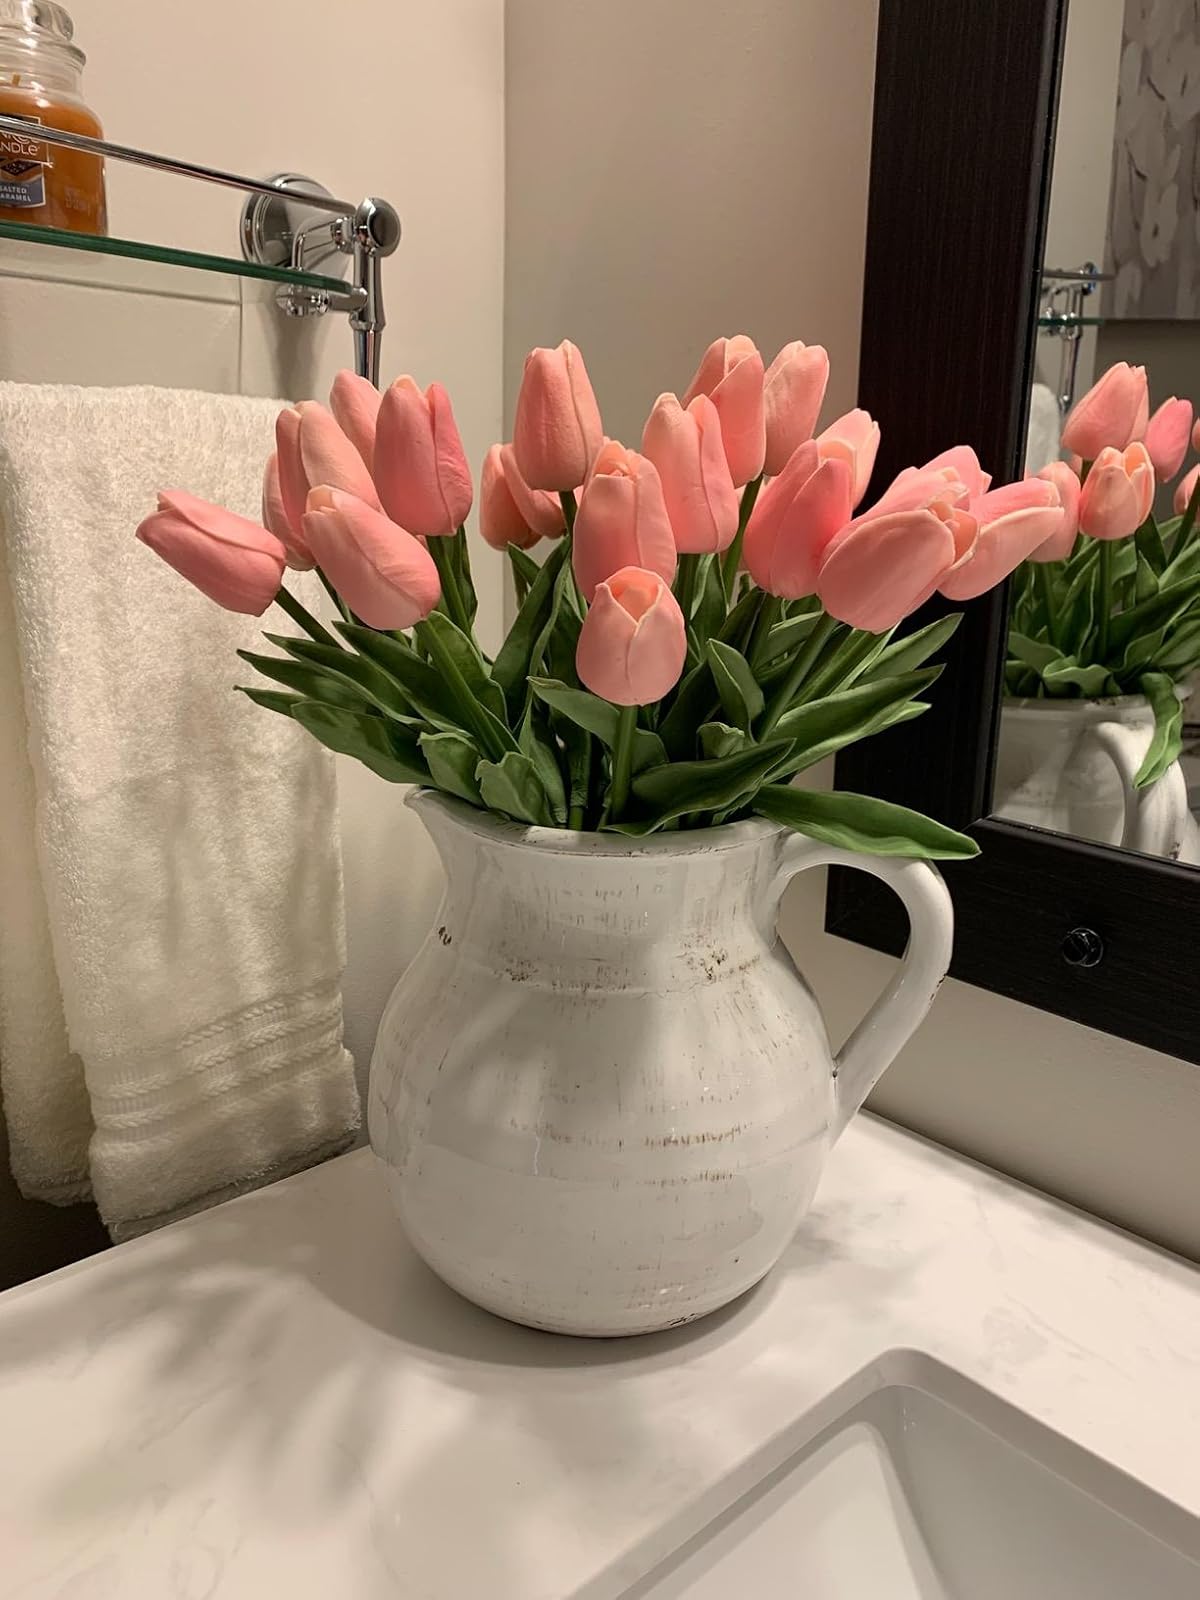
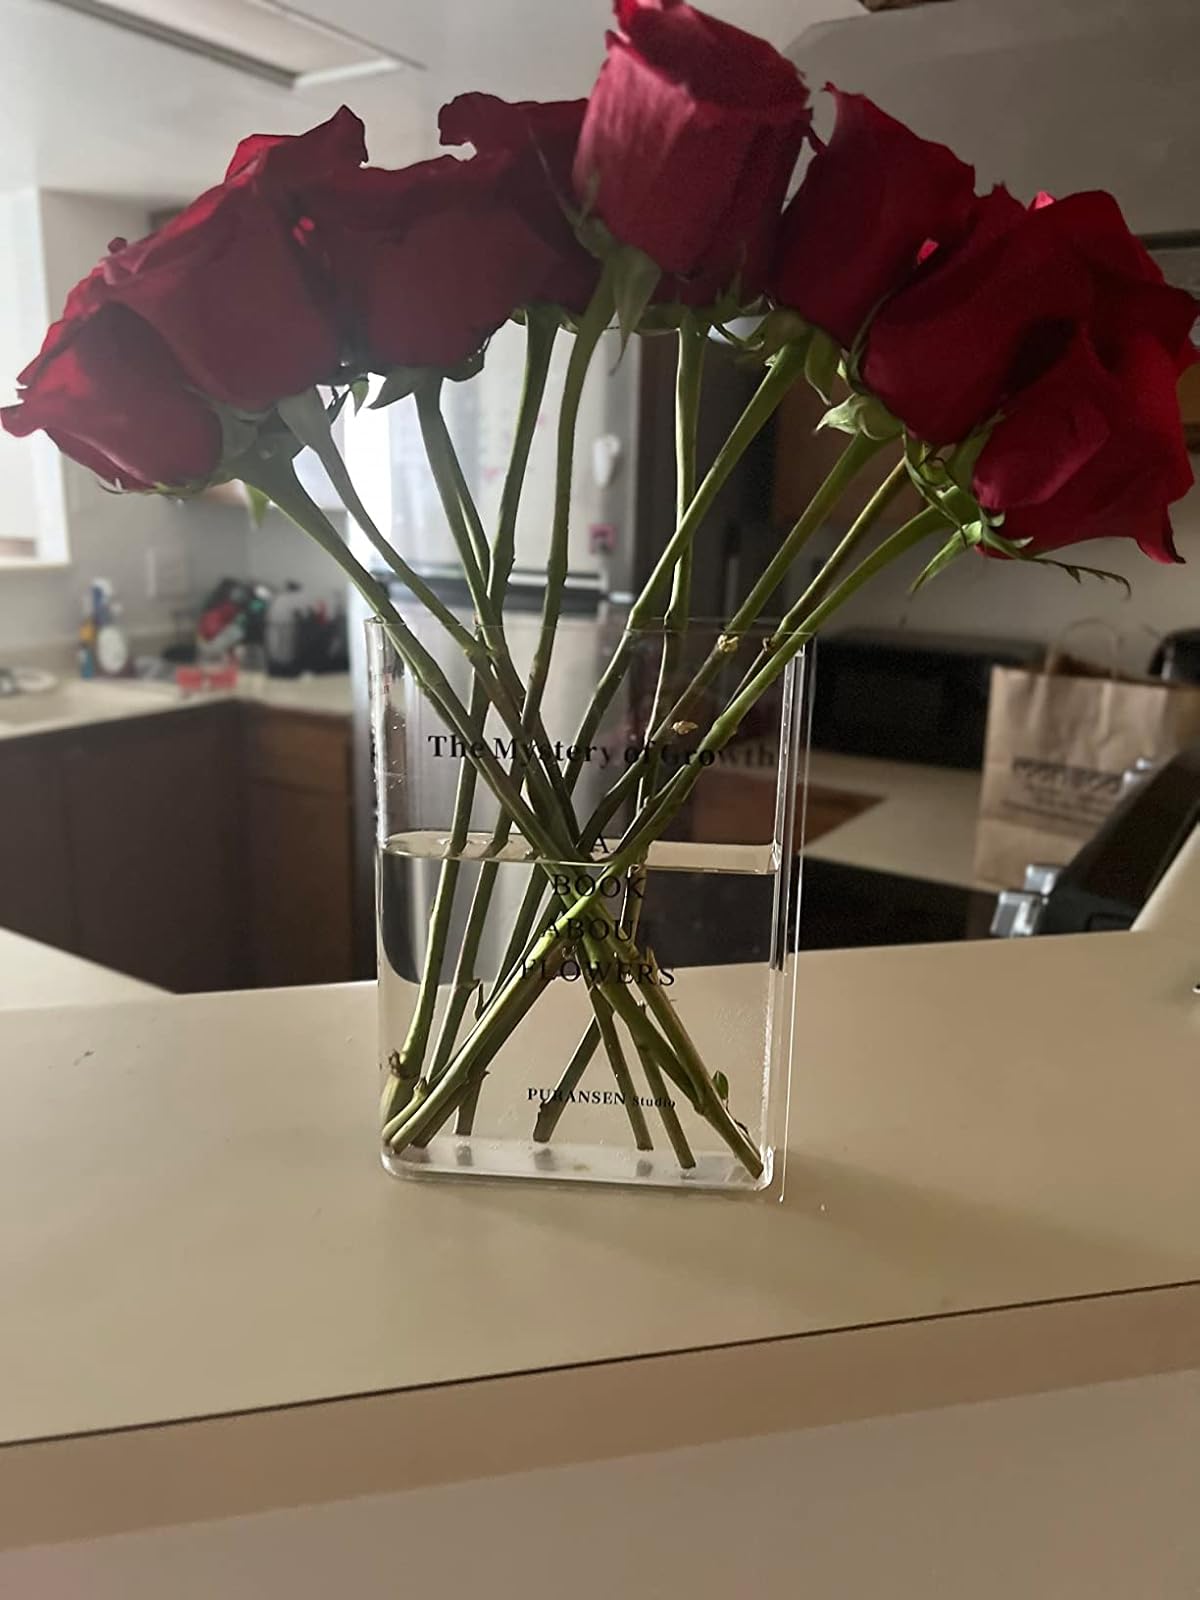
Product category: vase
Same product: no